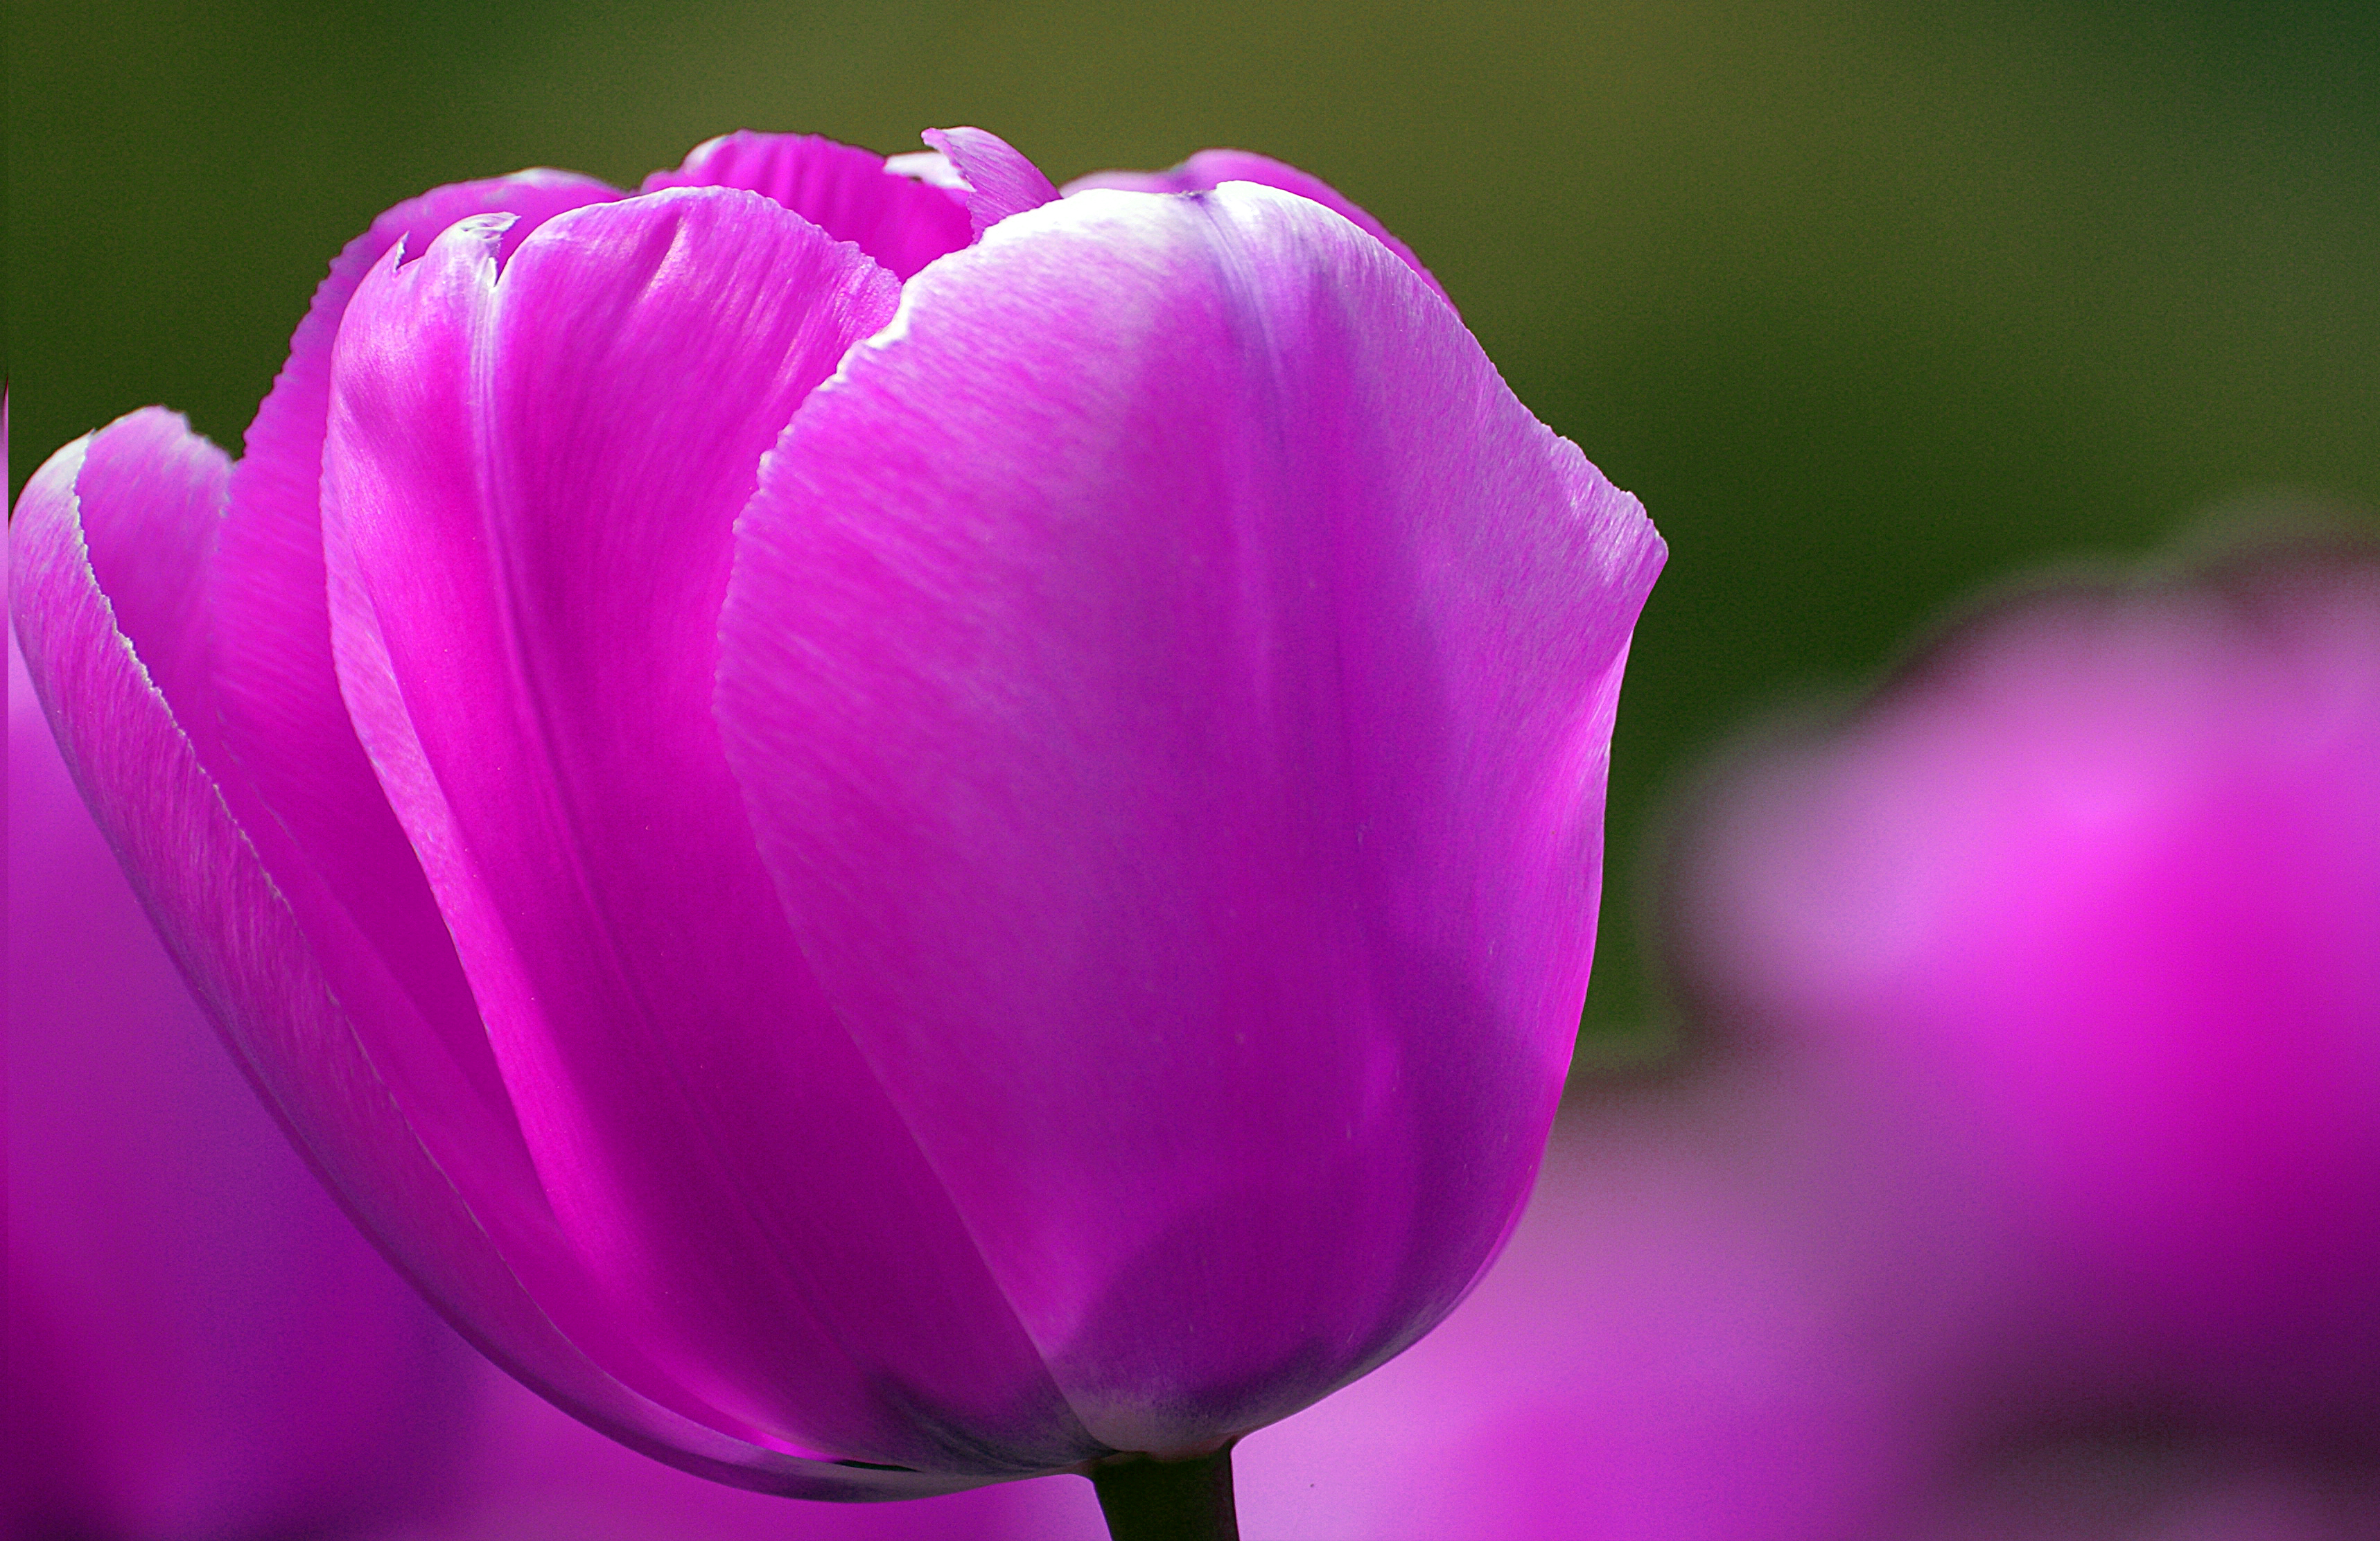
blossom, plant, flower, petal, tulip, spring, red, pink, flora, flowers, close up, publicdomain, pretty, tulips, blooms, macro photography, flowering plant, plant stem, land plant